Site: brandenburg
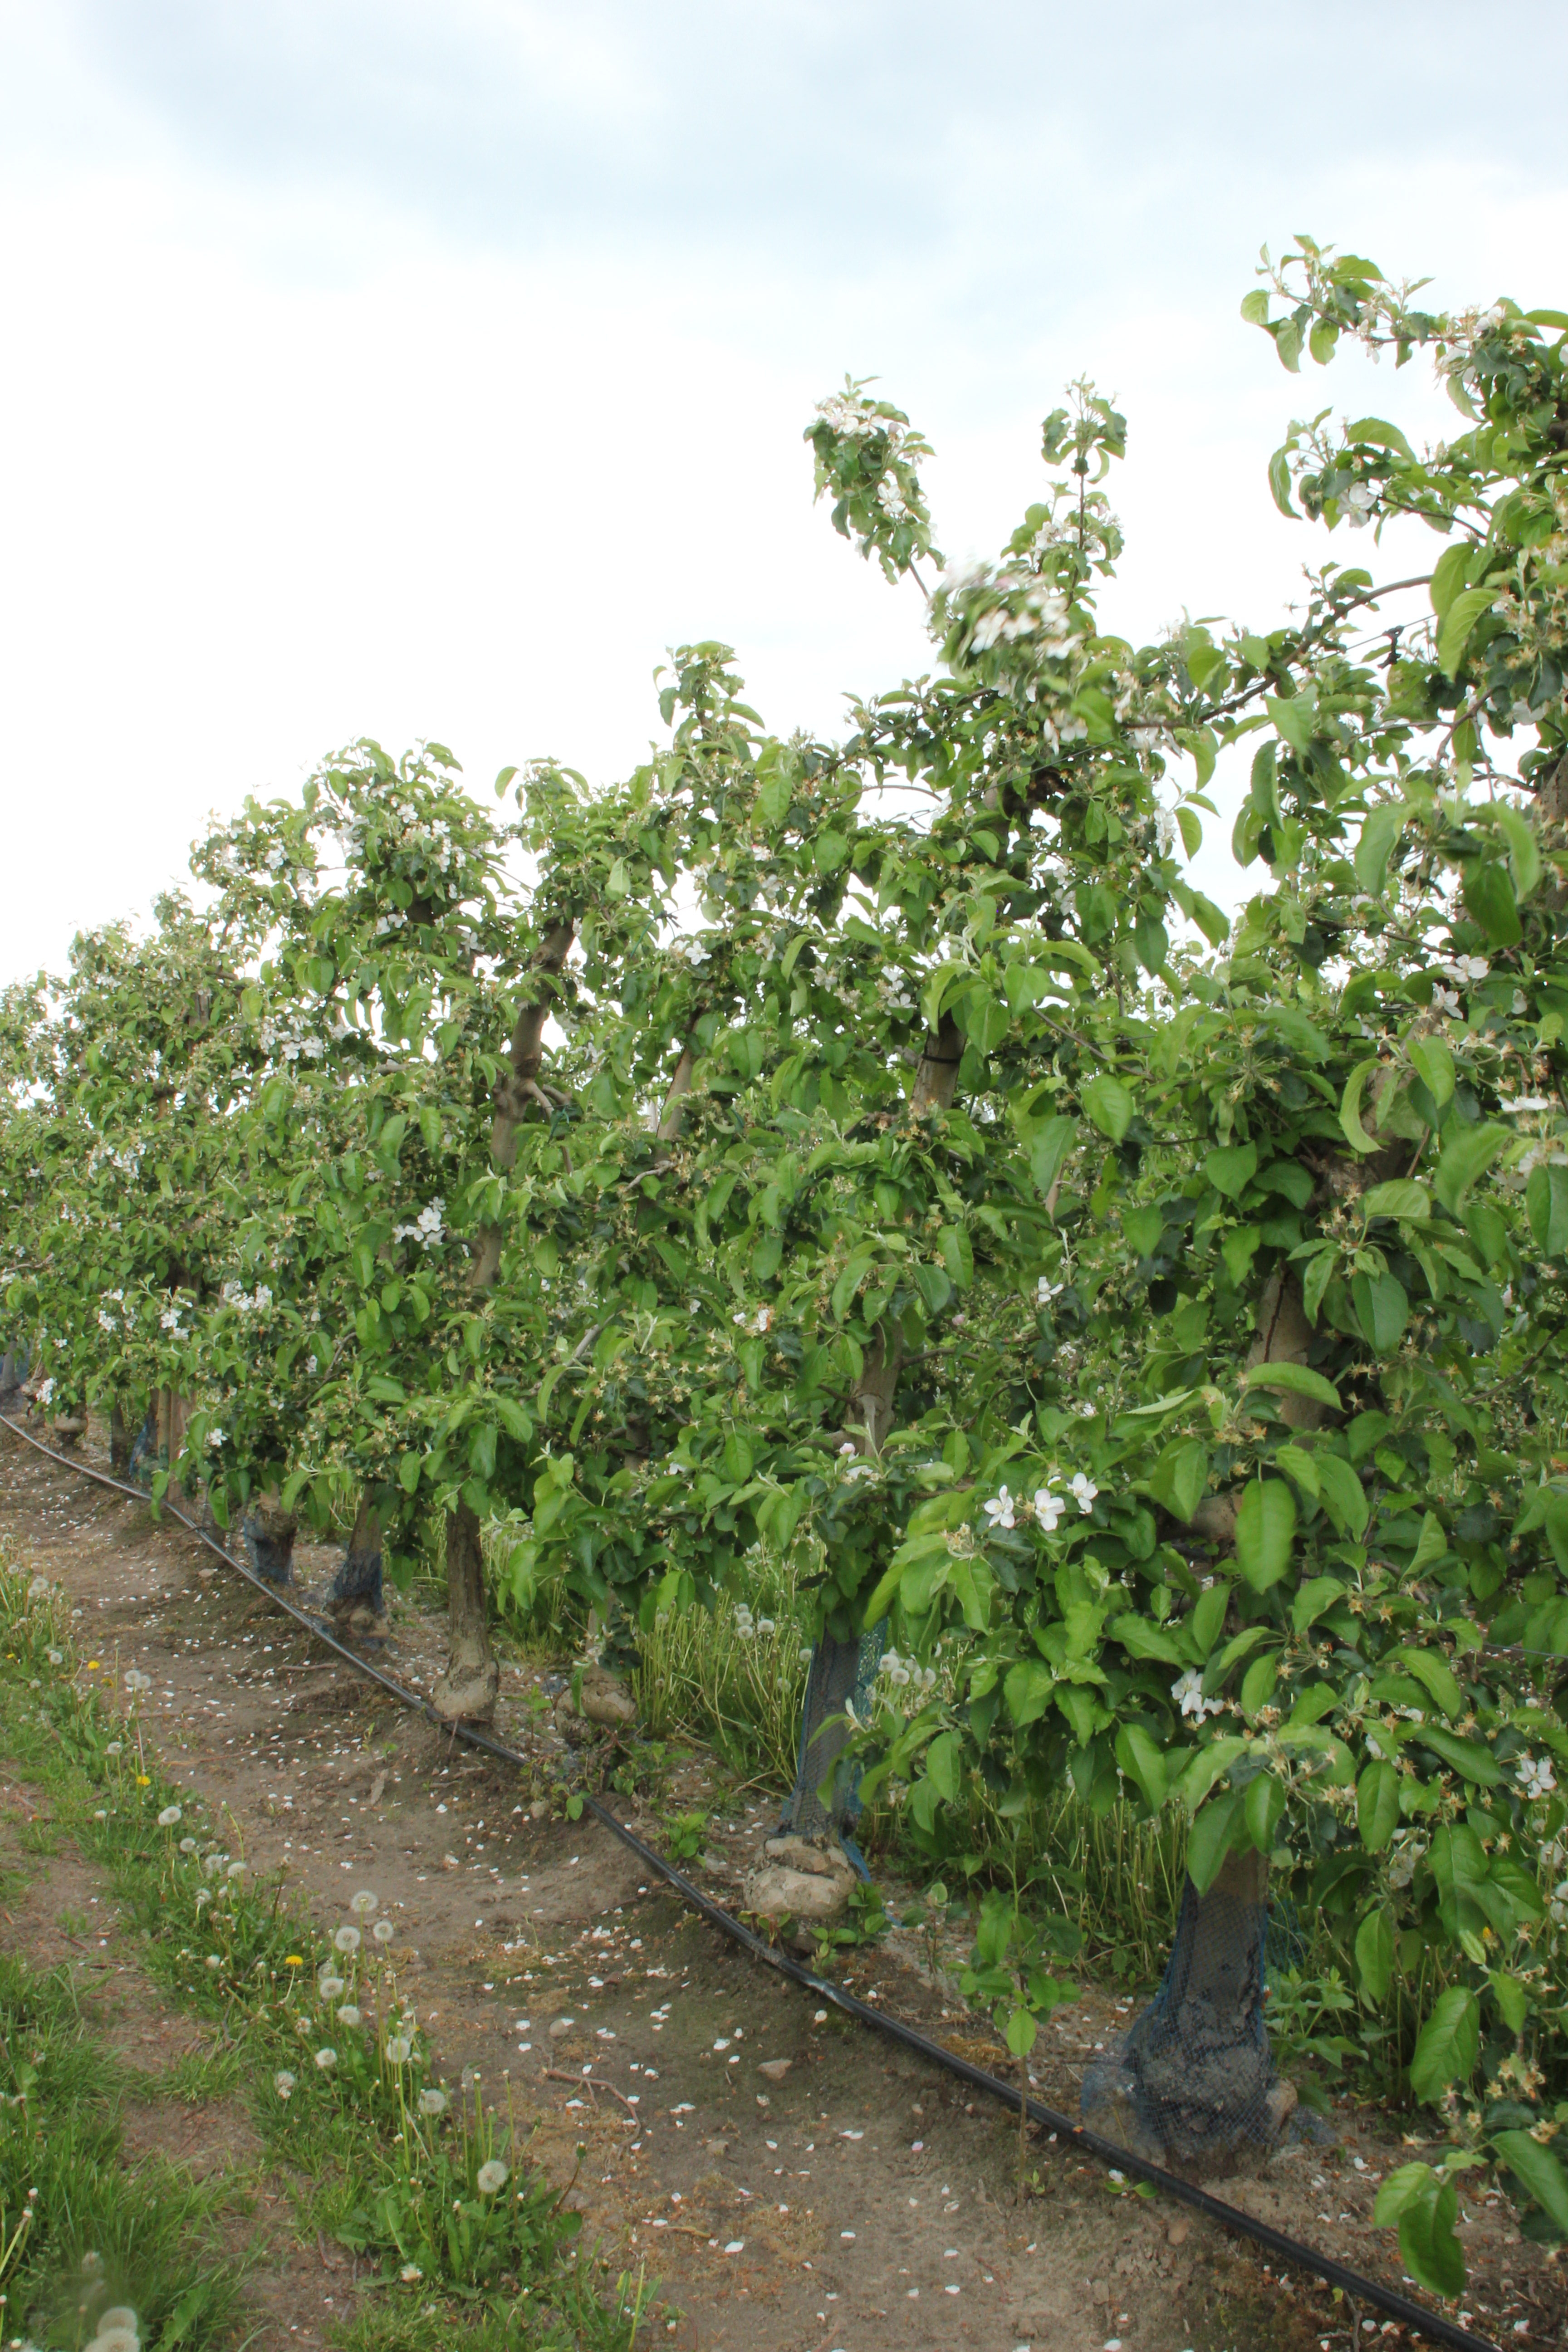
Growth stage (BBCH 67): Flowering